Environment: real
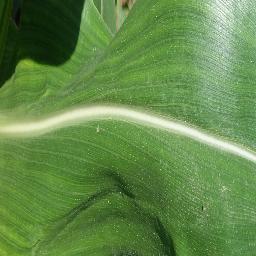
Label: healthy